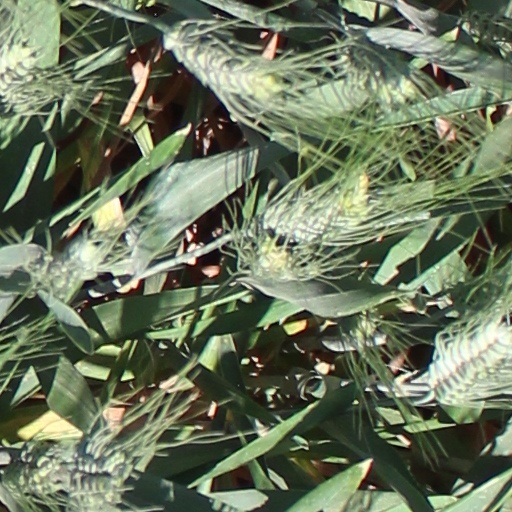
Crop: wheat